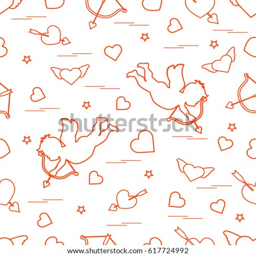
cute seamless pattern with cupid shoots a bow and hearts .